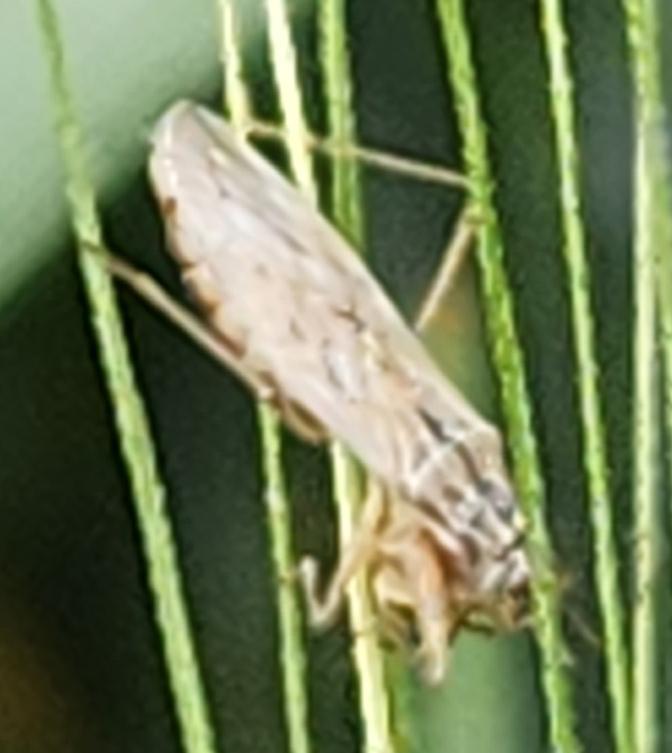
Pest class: predators